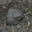
Label: frog